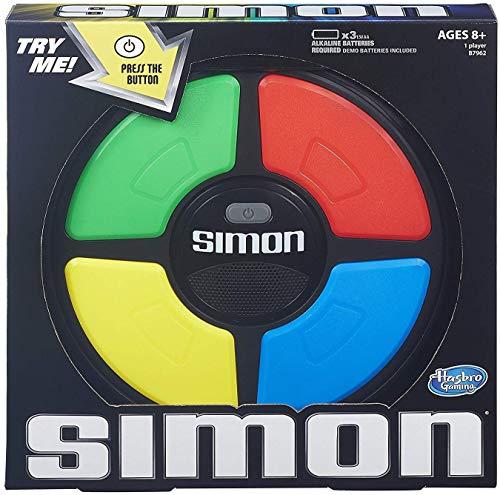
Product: Simon Game
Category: Toys & Games | Kids' Electronics
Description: Classic Simon gameplay.
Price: $11.99
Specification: ProductDimensions:2x10.5x10.5inches|ItemWeight:1pounds|ShippingWeight:1.15pounds(Viewshippingratesandpolicies)|DomesticShipping:ItemcanbeshippedwithinU.S.|InternationalShipping:ThisitemcanbeshippedtoselectcountriesoutsideoftheU.S.LearnMore|ASIN:B01ALHAN7Q|Itemmodelnumber:B7962|Manufacturerrecommendedage:8-15years|Batteries:3AAbatteriesrequired.(included)